Trampe

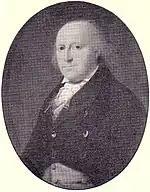
Count Adam Frederik Trampe

A branch of the family moved from East Elbia to Pomerania by the 13th century and from Pomerania, the family immigrated to the Nordic countries. The family came to Denmark with Lieutenant General Adam Frederik Trampe (1650-1704).